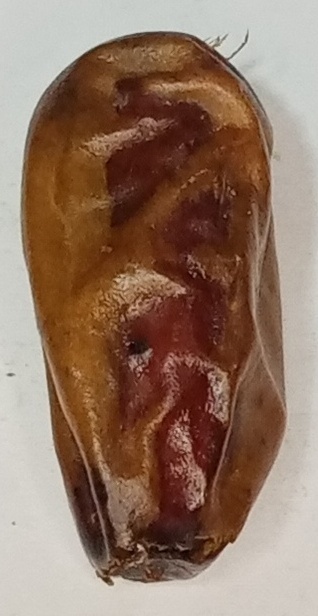
Variety: gajar
Size: small
Grade: grade-3